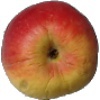
Label: red_yellow_apple